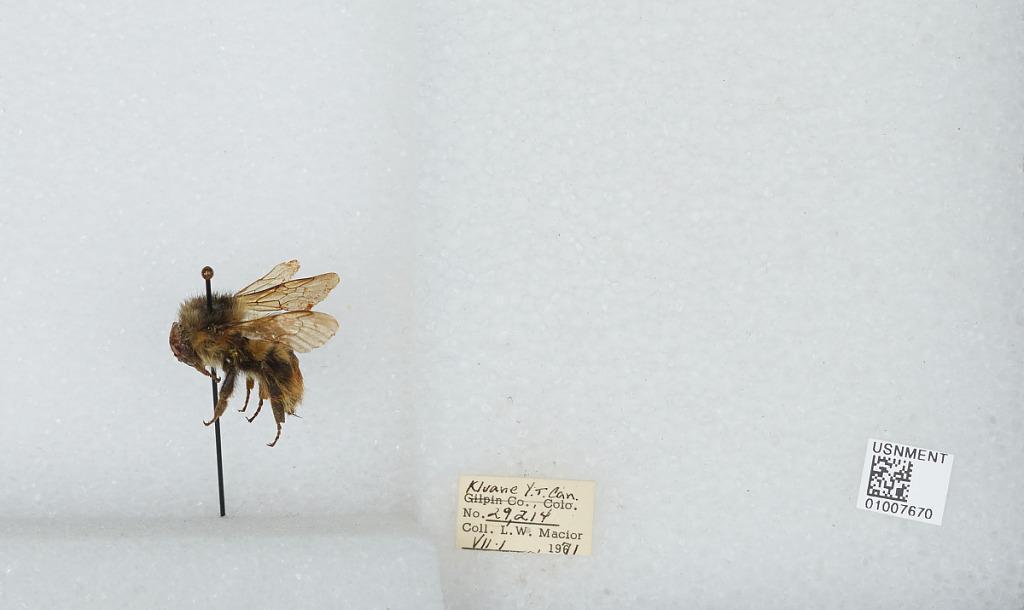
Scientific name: Bombus (Pyrobombus) flavifrons Cresson
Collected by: L. Macior
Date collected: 1971-7-1
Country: Canada
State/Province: Yukon Territory
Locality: Kluane
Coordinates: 60.75, -139.5